Engraved glass

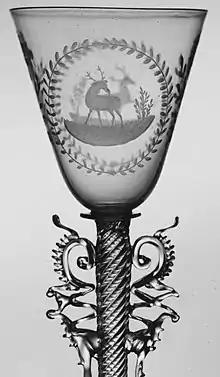
17th-century glass, probably Venice

By the later 16th century the efforts of the Venetian Republic to hold on to its virtual monopoly in the production of luxury glass, mainly by keeping skilled workers in the republic, were beginning to fail. Other countries, often led by their monarchs, were keen to have their own fine glass industries, and tempted skilled workers away. This led to a diffusion of the Venetian style to many centres around Europe. The glass made in this movement is called "façon de Venise" ("Venetian style"); the quality is typically rather lower than the Venetian originals, partly from difficulties sourcing the right materials, and the place of manufacture is often hard to discern. Engraved glass was a part of this diffusion, and initially was especially developed in Germany.